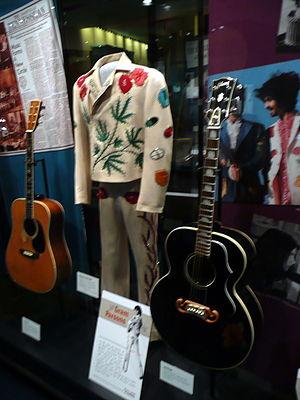
Manuel José Arturo Cuevas Martínez, Sr ou tout simplement Manuel est un couturier mexicain connu pour les vêtements et costumes qu'il a créés pour des personnalités, notamment du rock and roll et de la musique country.
Gram Parsons est un chanteur et compositeur américain de musique country, né à Winter Haven le 5 novembre 1946 et mort le 19 septembre 1973 à Joshua Tree.